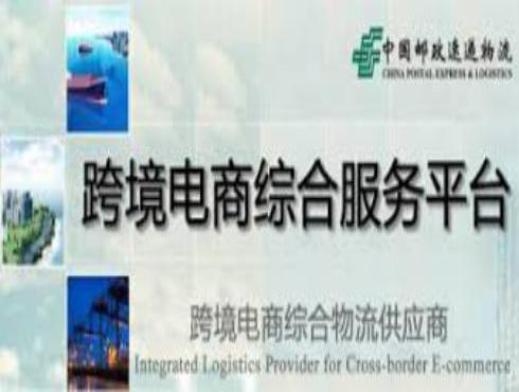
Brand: china post group corporation
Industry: Others